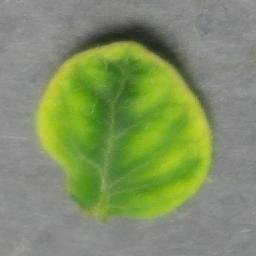
Label: Tomato___Tomato_Yellow_Leaf_Curl_Virus